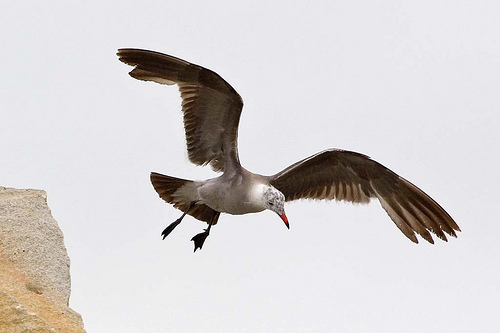
the bird has two large wingbars that are brown.
a large sized white bird that has dark brown wings and a dark orange billthe bird had a wide wingspan and has a white body with an orange bill and webbed feet.
this bird has long light brow wings, an orange beak with a black tip, and a white belly.
large flying bird with black wings and white splotchy head and orange bill with black tip
this bird has large black wings, white torso and red beek.
a large bird with brown wings, orange beak with a white head and brown body, and brown tail feathers.
this bird is white and has dark wings and a speckled grey crown.
this bird has a long orange beak with a black tip with grey and white feathers and grey speckles on it's white head.
this bird is white and brown in color, and has a orange beak.
Species: Heermann Gull